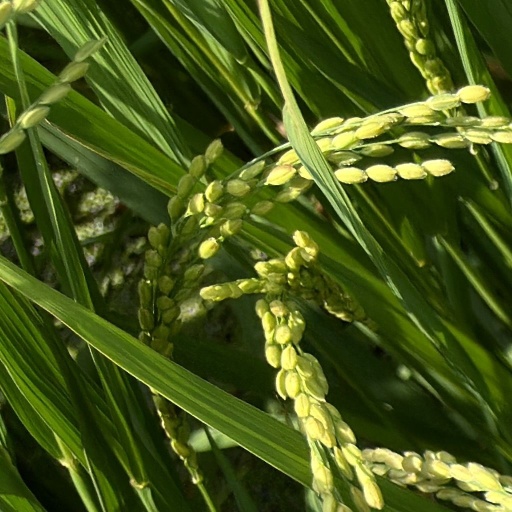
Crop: rice